Post-hardcore

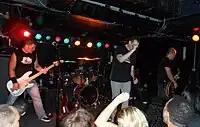
The band Naked Raygun in 2012

Groups such as Minutemen, Naked Raygun, and The Effigies, which were active around the early 1980s, are considered to be forerunners to the post-hardcore genre. Naked Raygun's Jeff Pezzati and Effigies frontman John Kezdy have disputed this classification, however, insisting that neither band was drawing from hardcore, and were instead influenced by British punk acts like Buzzcocks, Sex Pistols, and the Stranglers. Los Angeles' Saccharine Trust mixed Minutemen's sound with that of post-punk acts the Fall and Gang of Four on early releases like their EP "Paganicons", helping to further the burgeoning genre.